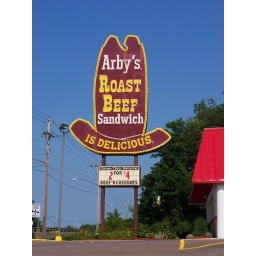
Old neon Arby's big hat sign in Mansfield, Ohio.